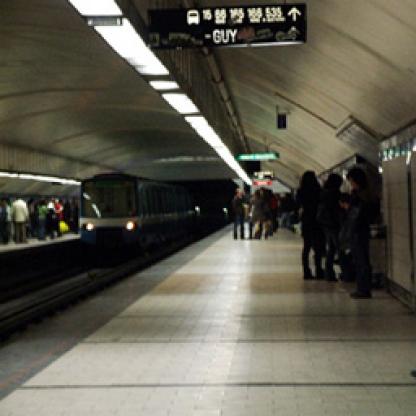
Scene: Indoor